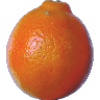
Label: Tangelo 1